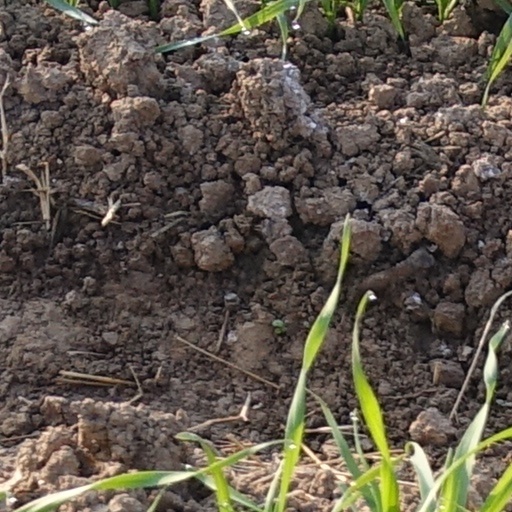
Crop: wheat